Honduras–Mexico relations

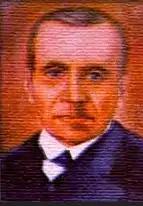
President Francisco Cruz Castro was the son of Don José María Cruz, a Mexican immigrant in Honduras.

Honduras and Mexico established formal diplomatic relations in 1879. In 1908, both nations established resident diplomatic missions in each other's capitals, respectively. That same year, a treaty of 'Friendship, Commerce and Navigation' was signed between both nations. In 1943, their diplomatic missions were elevated to embassies.